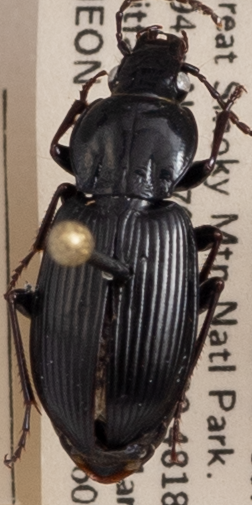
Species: Pterostichus mutus
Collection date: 2021-06-08
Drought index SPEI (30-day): -0.42
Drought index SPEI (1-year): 0.63
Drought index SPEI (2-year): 2.09